Berkeley Macintosh Users Group

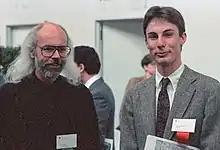
BMUG volunteers Phil Reese and Bill Woodcock at MacWorld Expo San Francisco, January 1990

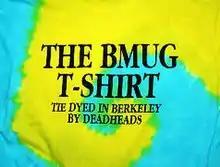
The BMUG T-shirt, created by Bill Woodcock, became a staple of Berkeley Macintosh Users Group booth sales through the 1980s. Each was individually hand tie-died by Berkeley's Telegraph Avenue artisans, before being screen-printed Apple-traditional Garamond Condensed black text.

BMUG maintained a Macintosh support call-center, which helped users around the world by answering questions and helping them resolve technical problems with their computers. The support operation was managed by Randy Simon, and staffed by volunteers. While much of the support operation dealt with assisting users whose computers had crashed, a significant portion of it dealt with the specific "vertical market" of desktop publishing and prepress issues, which was then in its infancy and was one of the Macintosh's primary markets. Randy Simon also coordinated the production and publications of BMUG's massive biannual newsletters, sometimes totaling more than a thousand pages per year, initially with the assistance of BMUG volunteers Carolyn Sagami, Zig Zichterman, Robert Lettieri and Bill Woodcock, and later Hans Hansen. A collaboration between BMUG members, Programming SIG chair Greg Dow (now at Adobe) and networking and prepress expert Bill Woodcock (now at Packet Clearing House) resulted in the first example of "database publishing," a 1989 encyclopedia of Macintosh software, for which plates were produced directly from a